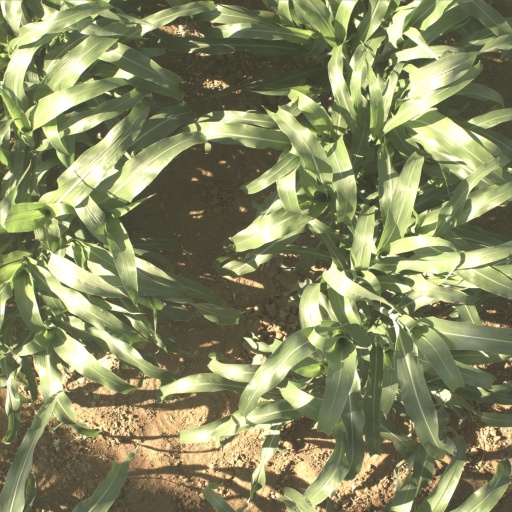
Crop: sorghum